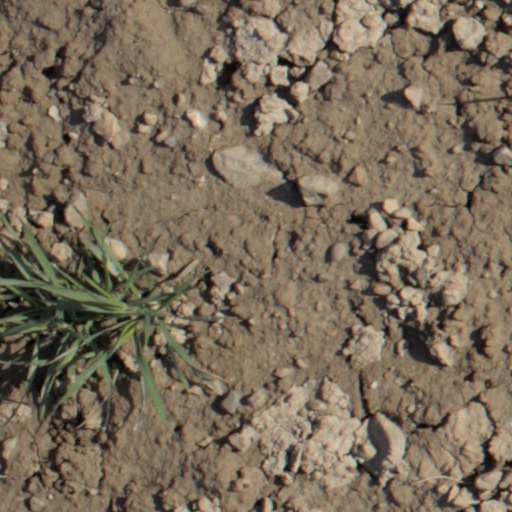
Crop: wheat